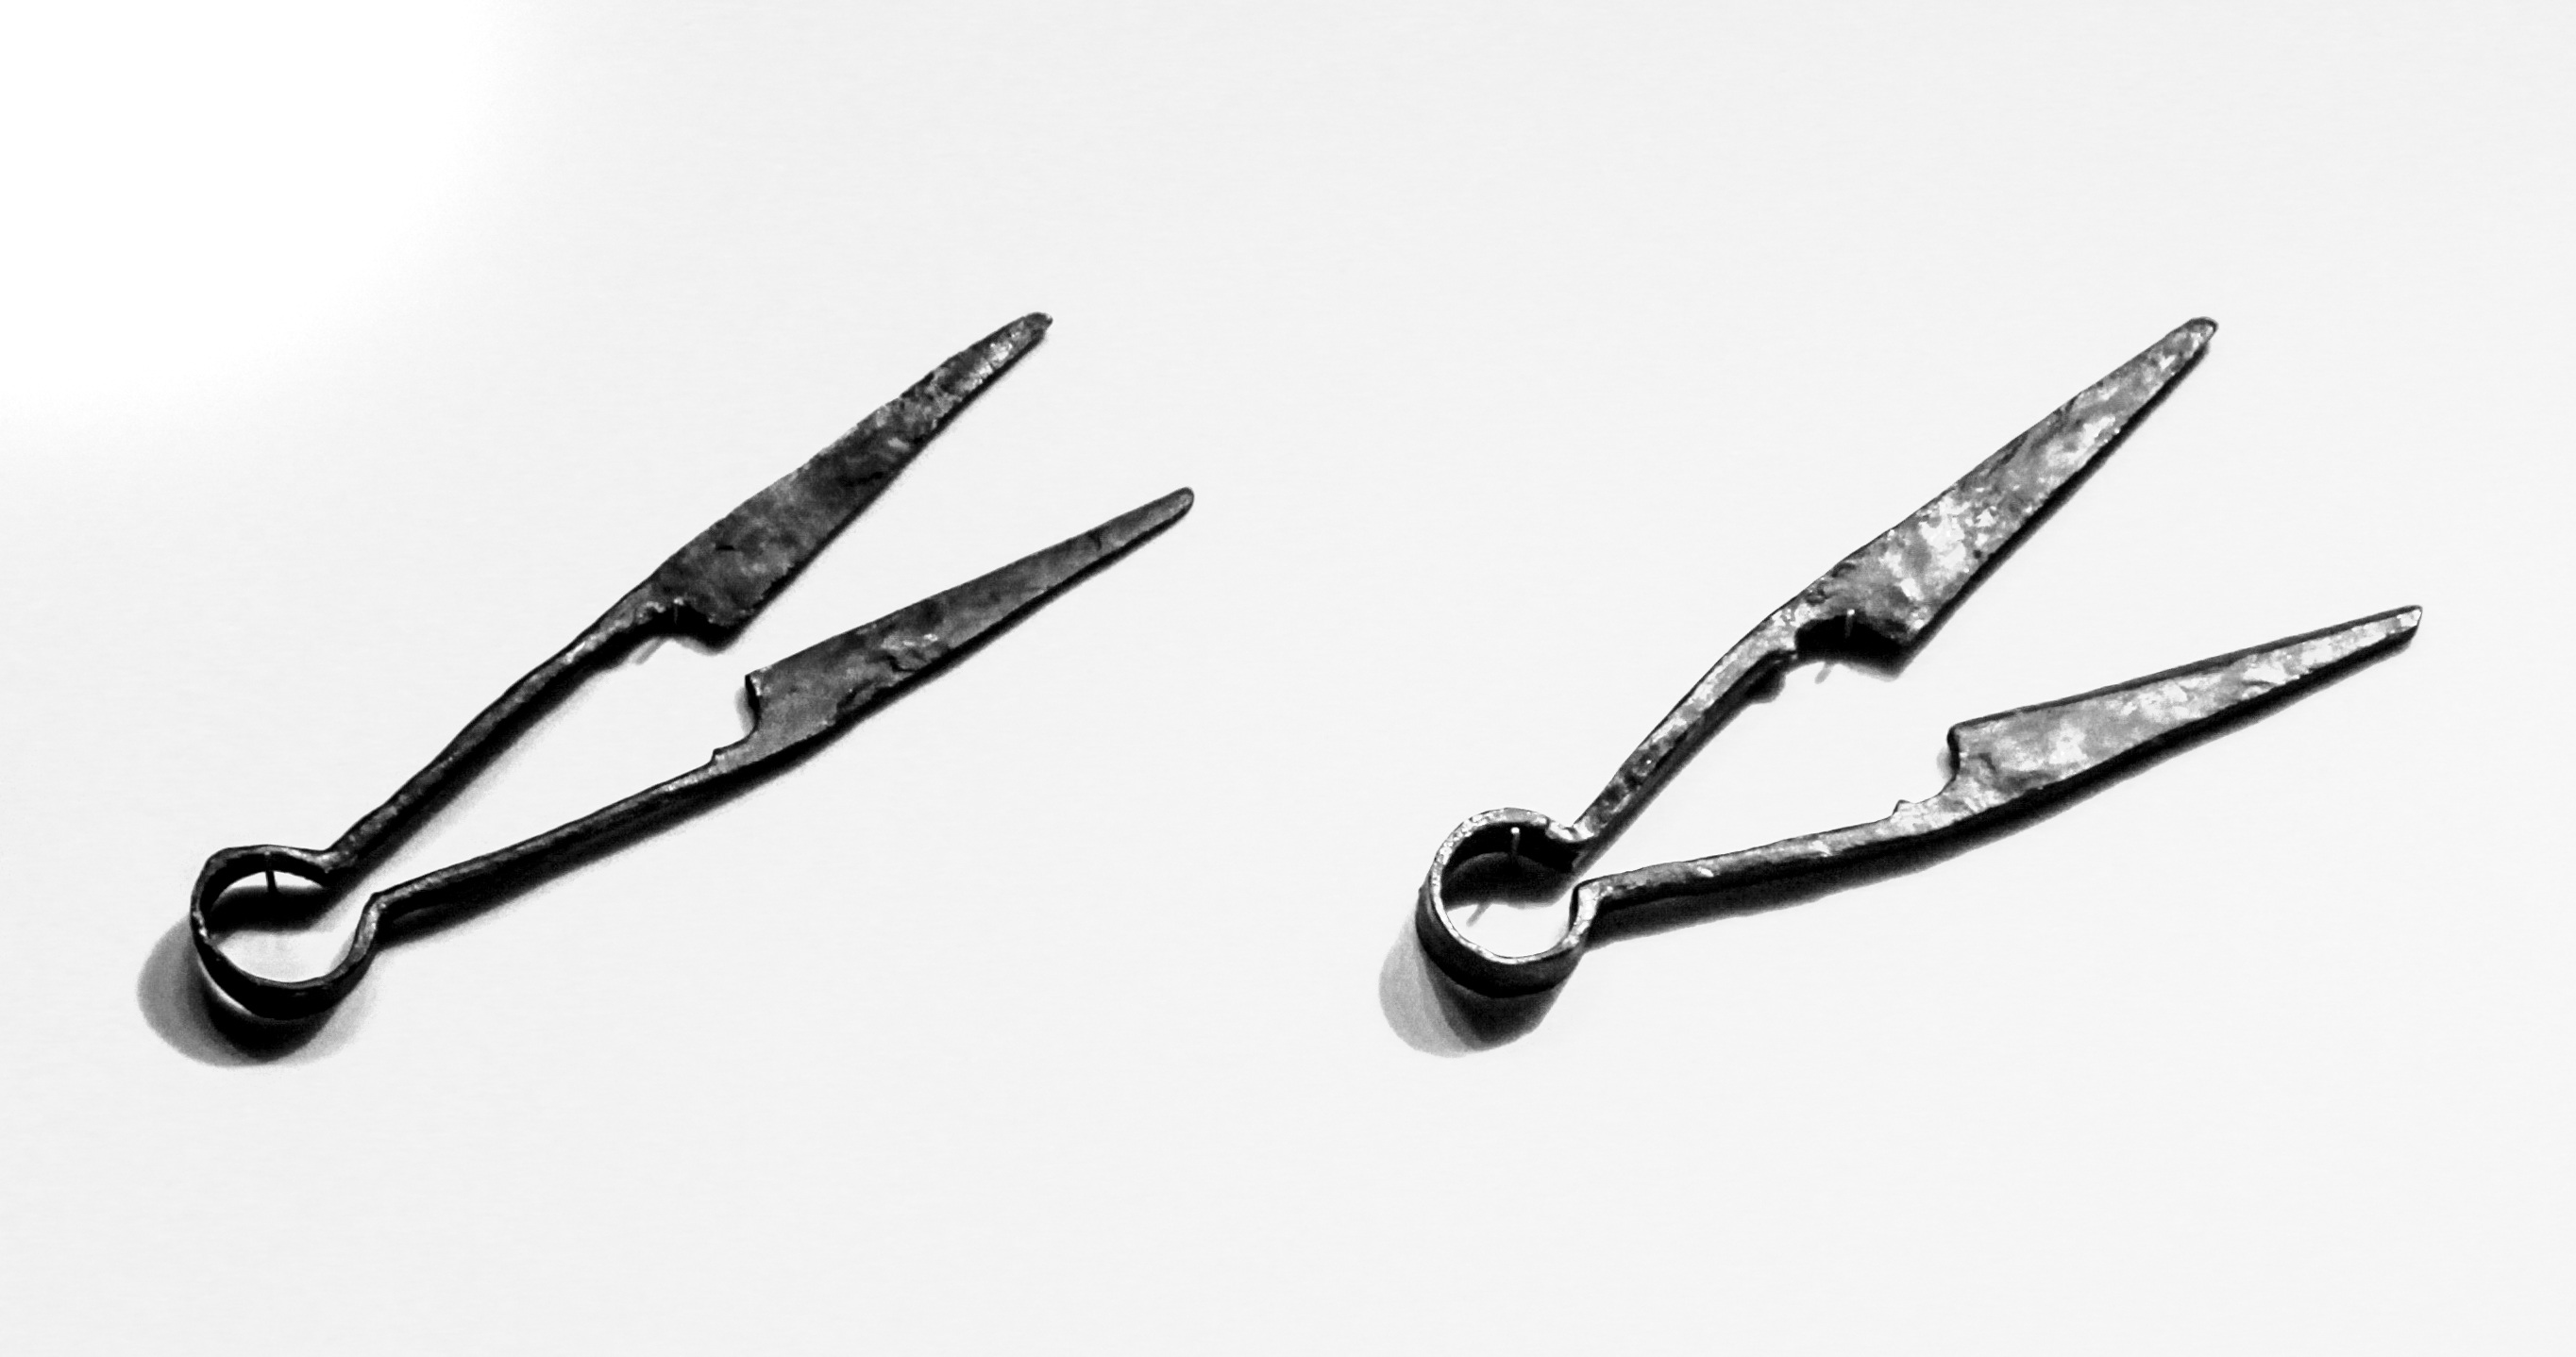
sharp, black and white, old, tool, macro, small, metal, ancient, historic, sewing, thread, tailor, pliers, history, simple, stitch, craftsmen, country side, medieval scissors, rustic life